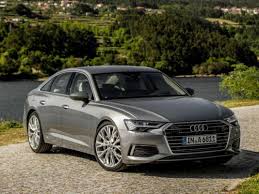
Label: noambulance